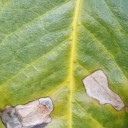
Label: Miner